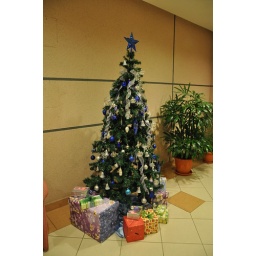
A simple christmas tree in office